Scramble for Africa

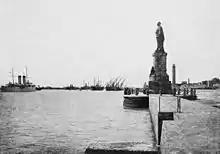
Port Said entrance to Suez Canal, showing De Lesseps' statue

While Stanley was exploring the Congo on behalf of Leopold II of Belgium, the Franco-Italian marine officer Pierre de Brazza travelled into the western Congo Basin and raised the French flag over the newly founded Brazzaville in 1881, thus occupying today's Republic of the Congo. Portugal, which also claimed the area because of old treaties with the Kingdom of Kongo, made a treaty with Britain on 26 February 1884 to block off Leopold's access to the Atlantic.